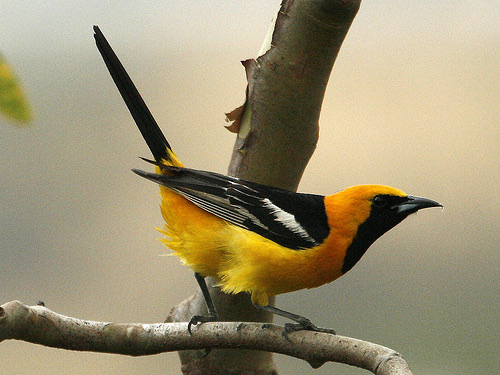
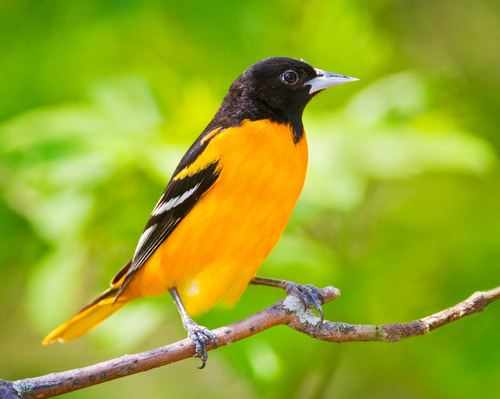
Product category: misc
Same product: yes